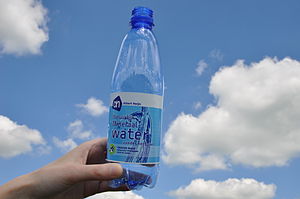
Mineralvand
Mineralvand benyttes bl.a. som betegnelse for salg af drikkevand på flaske
Mineralvand, som den forekommer i naturen, stammer fra kilder, men adskiller sig fra almindeligt kildevand ved et særligt stort indhold af opløste faste bestanddele eller ved et rigeligt indhold af opløste luftarter og undertiden ved en særlig høj temperatur. De opløste faste stoffers mængde kan variere lige fra 20 gram til 3.700 gram per hektoliter, og deres art kan være meget vekslende. Hovedmængden kan således udgøres af klorider, sulfater, sulfider, karbonater af kalium, natrium, kalcium eller magnesium, eller af jernforbindelser. Af betydning er også ofte et større indhold af bromider og jodider eller af lithiumforbindelser. Temperaturen kan variere fra almindelig kildevandstemperatur, 6—8°, til 90°; de kolde kilder kaldes krener, de varme termer. Mineralvands indhold af opløste stoffer skyldes naturligvis den samlede udvaskende og opløsende indvirkning på jordlagene, som er årsag til, at alt kildevand indeholder sådanne stoffer, og mineralvands særlige karakter har således kun sin grund i de af dem gennemstrømmede, ofte meget dybtliggende jordlags store indhold af let opløselige stoffer.